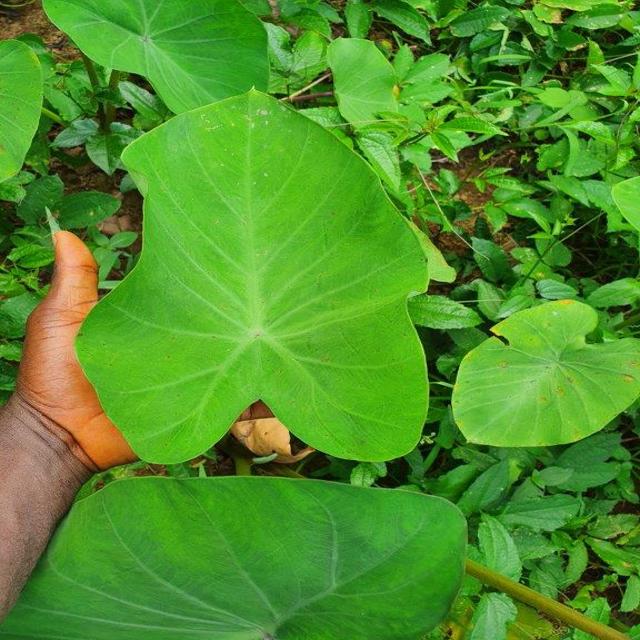
Label: Healthy